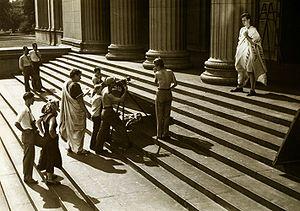
Le péplum est un genre cinématographique de fiction historique dont l'action se déroule dans l'Antiquité.
David Bradley est un réalisateur, acteur, producteur, scénariste et directeur de la photographie américain né le 6 avril 1920 à Winnetka, Illinois, décédé le 19 décembre 1997 à Los Angeles.